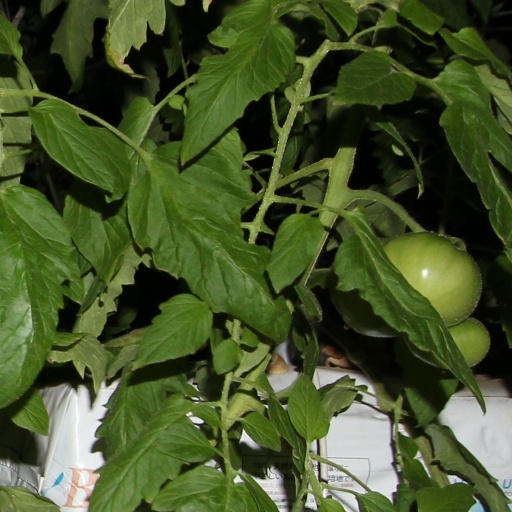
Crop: tomato